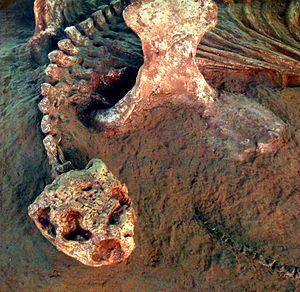
Cotylorhynchus est un genre éteint de très grands synapsides ayant vécu dans le sud de l'actuelle Amérique du Nord au début du Permien, de 279,5 à 272 millions d'années avant notre ère. Il est le membre le plus connu de la famille des Caseidae, le groupe de plus grands vertébrés terrestres du début du Permien. Ils étaient herbivores et, du fait de leur taille, n'avaient probablement pas de prédateurs.